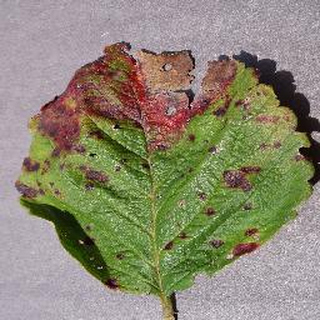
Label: strawberry_leaf_scorch